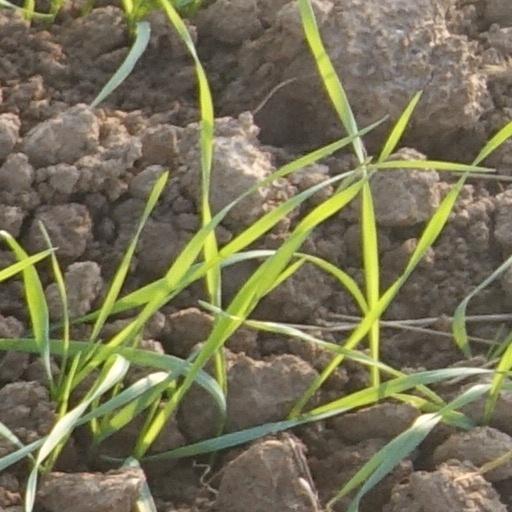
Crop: wheat